Transport in Egypt

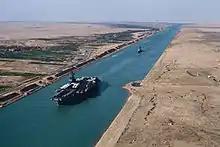
The Suez Canal

Egypt has significantly expanded and modernized its road network, primarily through the National Roads Project, which aims to construct 7,000 km of new roads. By 2024, 6,300 km had been completed at a cost of 155 billion Egyptian pounds, increasing the total length of main roads by 29.8% to 30,500 km, compared to 23,500 km in 2014. Additionally, 8,400 km of roads have been upgraded at a cost of 110 billion Egyptian pounds, out of a 10,000 km target. These improvements have enhanced Egypt’s Road Quality Index, which rose from 2.9 points (118th place) in 2015 to 5.53 points (18th place) in 2024.